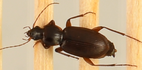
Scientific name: Synuchus impunctatus
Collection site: Bartlett Experimental Forest NEON (BART), plot BART_002